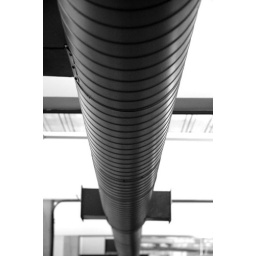
Concentric circular array of wire linings on an exposed heating duct. An old office building in Toronto, 2005